Yoshitsune Senbon Zakura

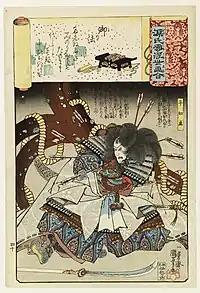
"Genji Unukiyo-e" Utagawa Kuniyoshi painting. Tomomori attacks Yoshitsune and his party, but he is injured when he fights back.

Act two opens at the Fushimi Inari Shrine, where Benkei catches up to Yoshitsune, Shizuka, and the four retainers. The group has fled the capital, seeking to escape retribution for Benkei's careless attack. The monk apologizes, and is forgiven by his lord, at the suggestion of Shizuka. However, Benkei then offers that since their journey will be long and dangerous, a lady such as her should not be subjected to such things and should be escorted back to the capital. She refuses, and in order to prevent her following them, or killing herself in grief, they tie her to a tree, along with the drum Hatsune, and leave her.